Extinction event

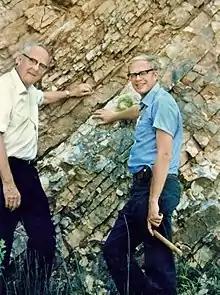
Luis (left) and Walter Alvarez (right) at the K-Pg boundary in Gubbio, Italy in 1981. This team discovered geological evidence for an asteroid impact causing the K-Pg extinction, spurring a wave of public and scientific interest in mass extinctions and their causes

For much of the 20th century, the study of mass extinctions was hampered by insufficient data. Mass extinctions, though acknowledged, were considered mysterious exceptions to the prevailing gradualistic view of prehistory, where slow evolutionary trends define faunal changes. The first breakthrough was published in 1980 by a team led by Luis Alvarez, who discovered trace metal evidence for an asteroid impact at the end of the Cretaceous period. The Alvarez hypothesis for the end-Cretaceous extinction gave mass extinctions, and catastrophic explanations, newfound popular and scientific attention.